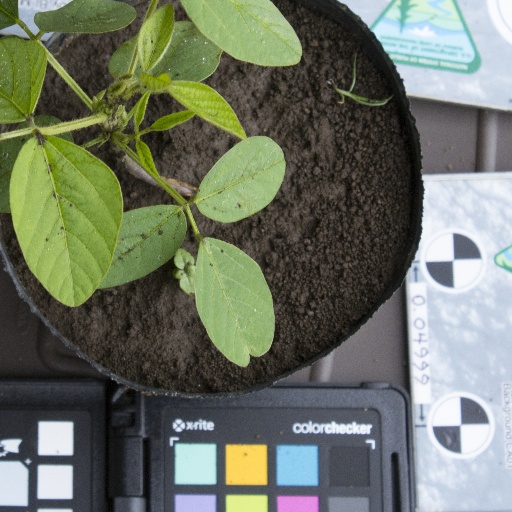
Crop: soybean